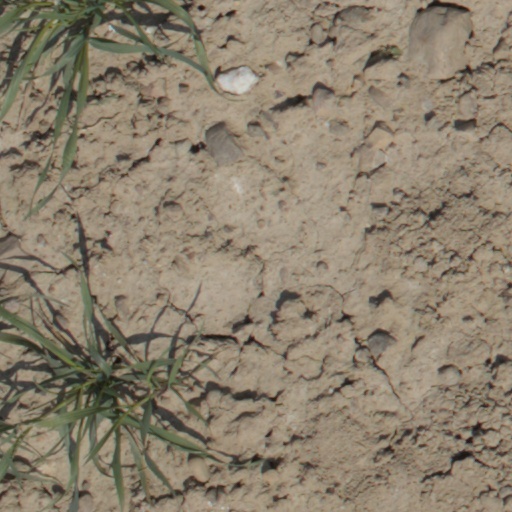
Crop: wheat